Euthanasia trials

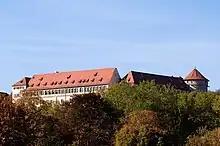
The proceedings of the Grafeneck trial took place in Hohentübingen Castle

After several years of preparation the Grafeneck trial began in summer 1949 at Hohentübingen Castle. Eight defendants were accused of participating in the murder of over 10,000 patients at the Grafeneck Euthanasia Centre. The accused were: Otto Mauthe, Max Eyrich (former state youth doctor), Alfons Stegmann (former doctor in the Zwiefalten Sanatorium), Meta Fauser (senior female doctor at Zwiefalten), Jakob Wöger and Hermann Holzschuh (official at the registry office), Heinrich Unvertau (former nurse) and nursing sister, Maria Appinger.